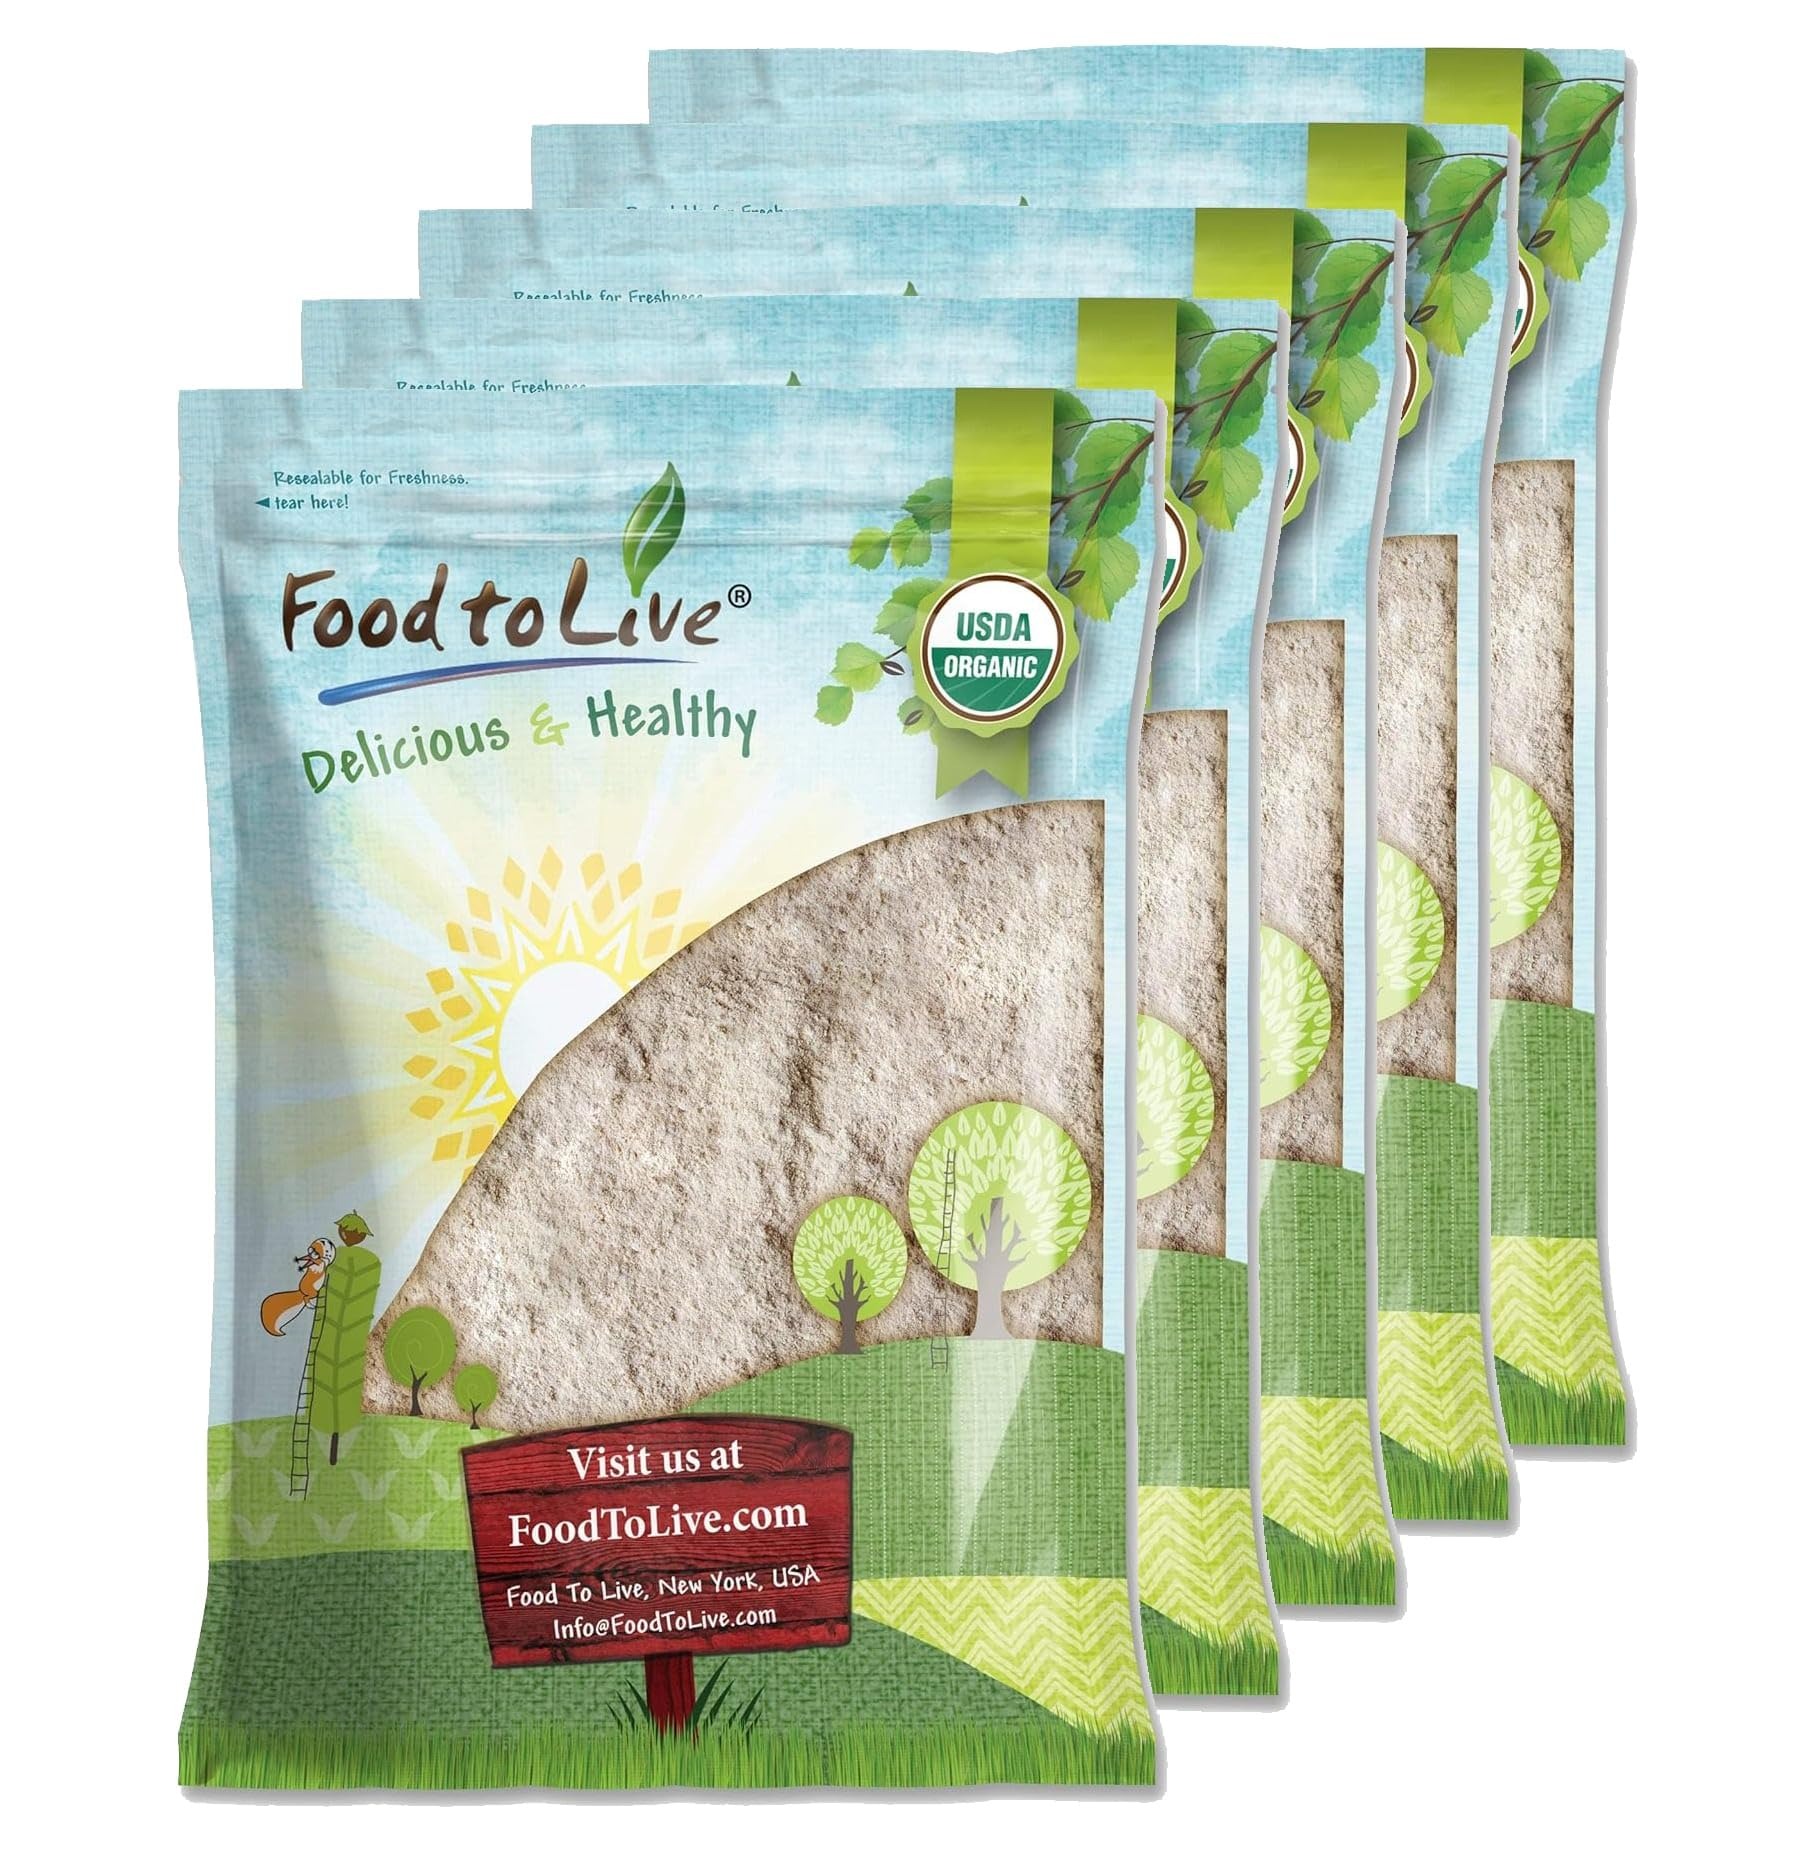
Item Name: Food to Live Organic Barley Flour, 25 Pounds – Non-GMO, Stone Ground from Whole Hulled Barley, Fine, Kosher, Vegan, Bulk. Rich in Fiber. Perfect for Flour Blends. Great for Baking. Product of the USA.
Bullet Point 1: ✔️SOURCE OF MINERALS: Organic Barley Flour provide you with calcium, magnesium, phosphorus.
Bullet Point 2: ✔️RICH IN FIBER: You get almost 15 g of dietary fiber from every cup of cooked Organic Barley Flour from Food To Live.
Bullet Point 3: ✔️VEGETARIAN PROTEIN SOURCE: This flour is extremely high in protein.
Bullet Point 4: ✔️ORGANIC PRODUCT: Our Organic Barley Flour are a 100% non-GMO organic product.
Product Description: Organic Barley Flour from Food to Live offers you all the benefits of this great cooking ingredient. People have been cultivating barley for over 10,000 years, and during this time they’ve come up with many uses for it. Today you can enjoy organic barley flour, cereal, and malted barley, which is a natural sweetener. Organic Barley Flour is highly nutritious and provides a variety of benefits. This flour doesn’t has any taste and smell. It is usually has gray tinge. Organic Barley Flour rich in: B1, B2 Vitamins; Calcium; Magnesium; Phosphorus; Potassium and many other minerals. With help of Organic Barley Flour you can bake bread, cookies and pancakes. You also can cook porridge or add some flour in your soup. You should store Organic Barley Flour in an airtight container and put it in a cool and dark place.
Value: 400.0
Unit: Ounce

Price: 111.78